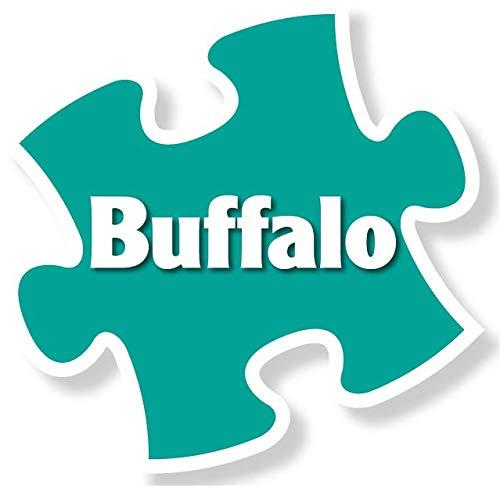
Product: Buffalo Games - Charles Wysocki - The Three Sisters - 300 Piece Jigsaw Puzzle
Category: Toys & Games | Puzzles | Jigsaw Puzzles
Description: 300 large piece jigsaw Puzzle.
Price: $10.99
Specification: ProductDimensions:1.8x7.9x7.9inches|ItemWeight:13.6ounces|ShippingWeight:13.6ounces(Viewshippingratesandpolicies)|ASIN:B07YBSDSJ3|Itemmodelnumber:2653|Manufacturerrecommendedage:14yearsandup